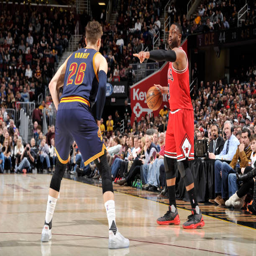
basketball shooting guard handles the ball against sports team .